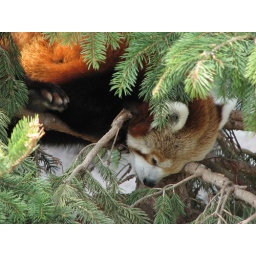
A close-up of the sleeping red panda.Taken at Rosemond Gifford Zoo, in Syracuse, NY